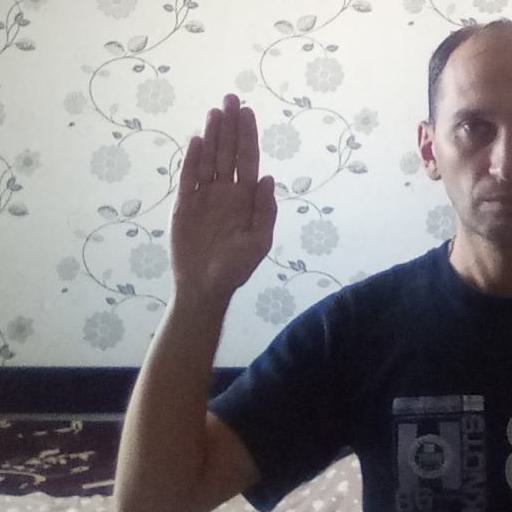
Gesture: stop